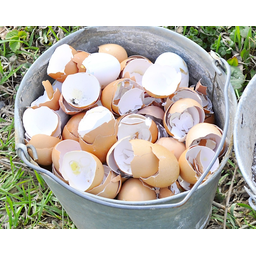
Label: eggshells